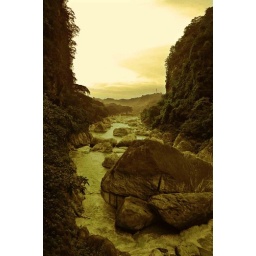
water under the bridge